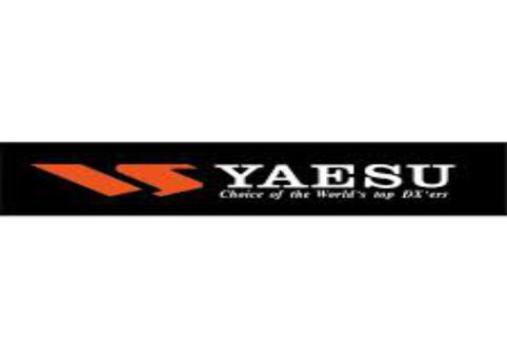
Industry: Electronic